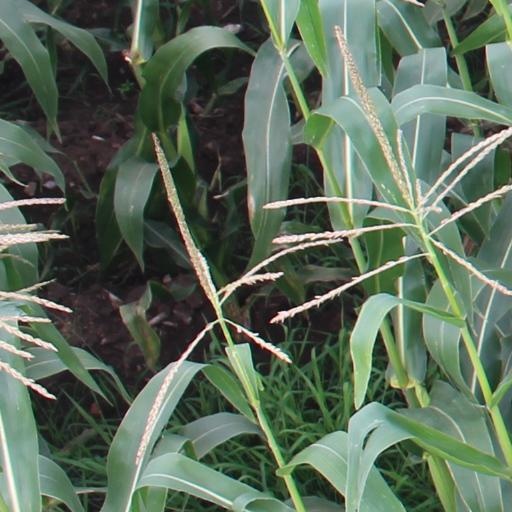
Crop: maize; corn